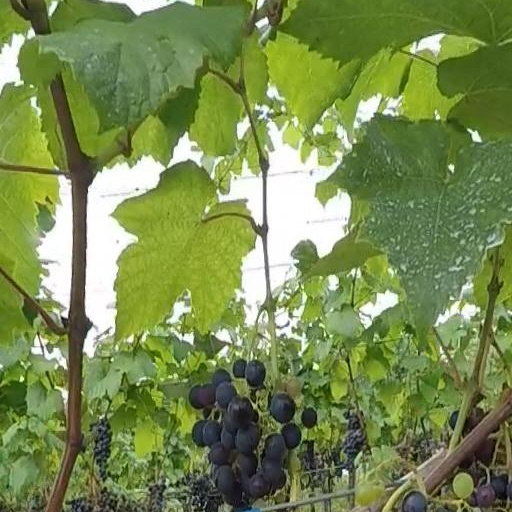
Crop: grape